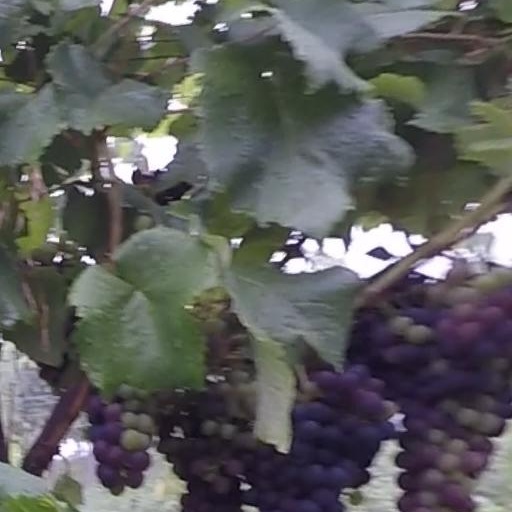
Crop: grape